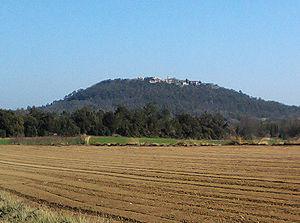
Fox-Amphoux est une commune française située dans le département du Var en région Provence-Alpes-Côte d’Azur. Elle fait partie du territoire Haut-Var Verdon.